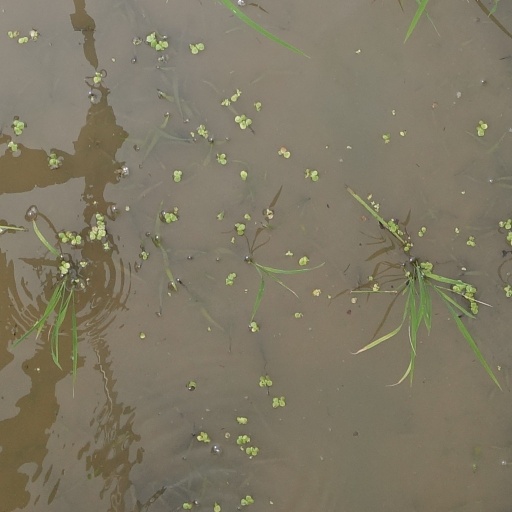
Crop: rice